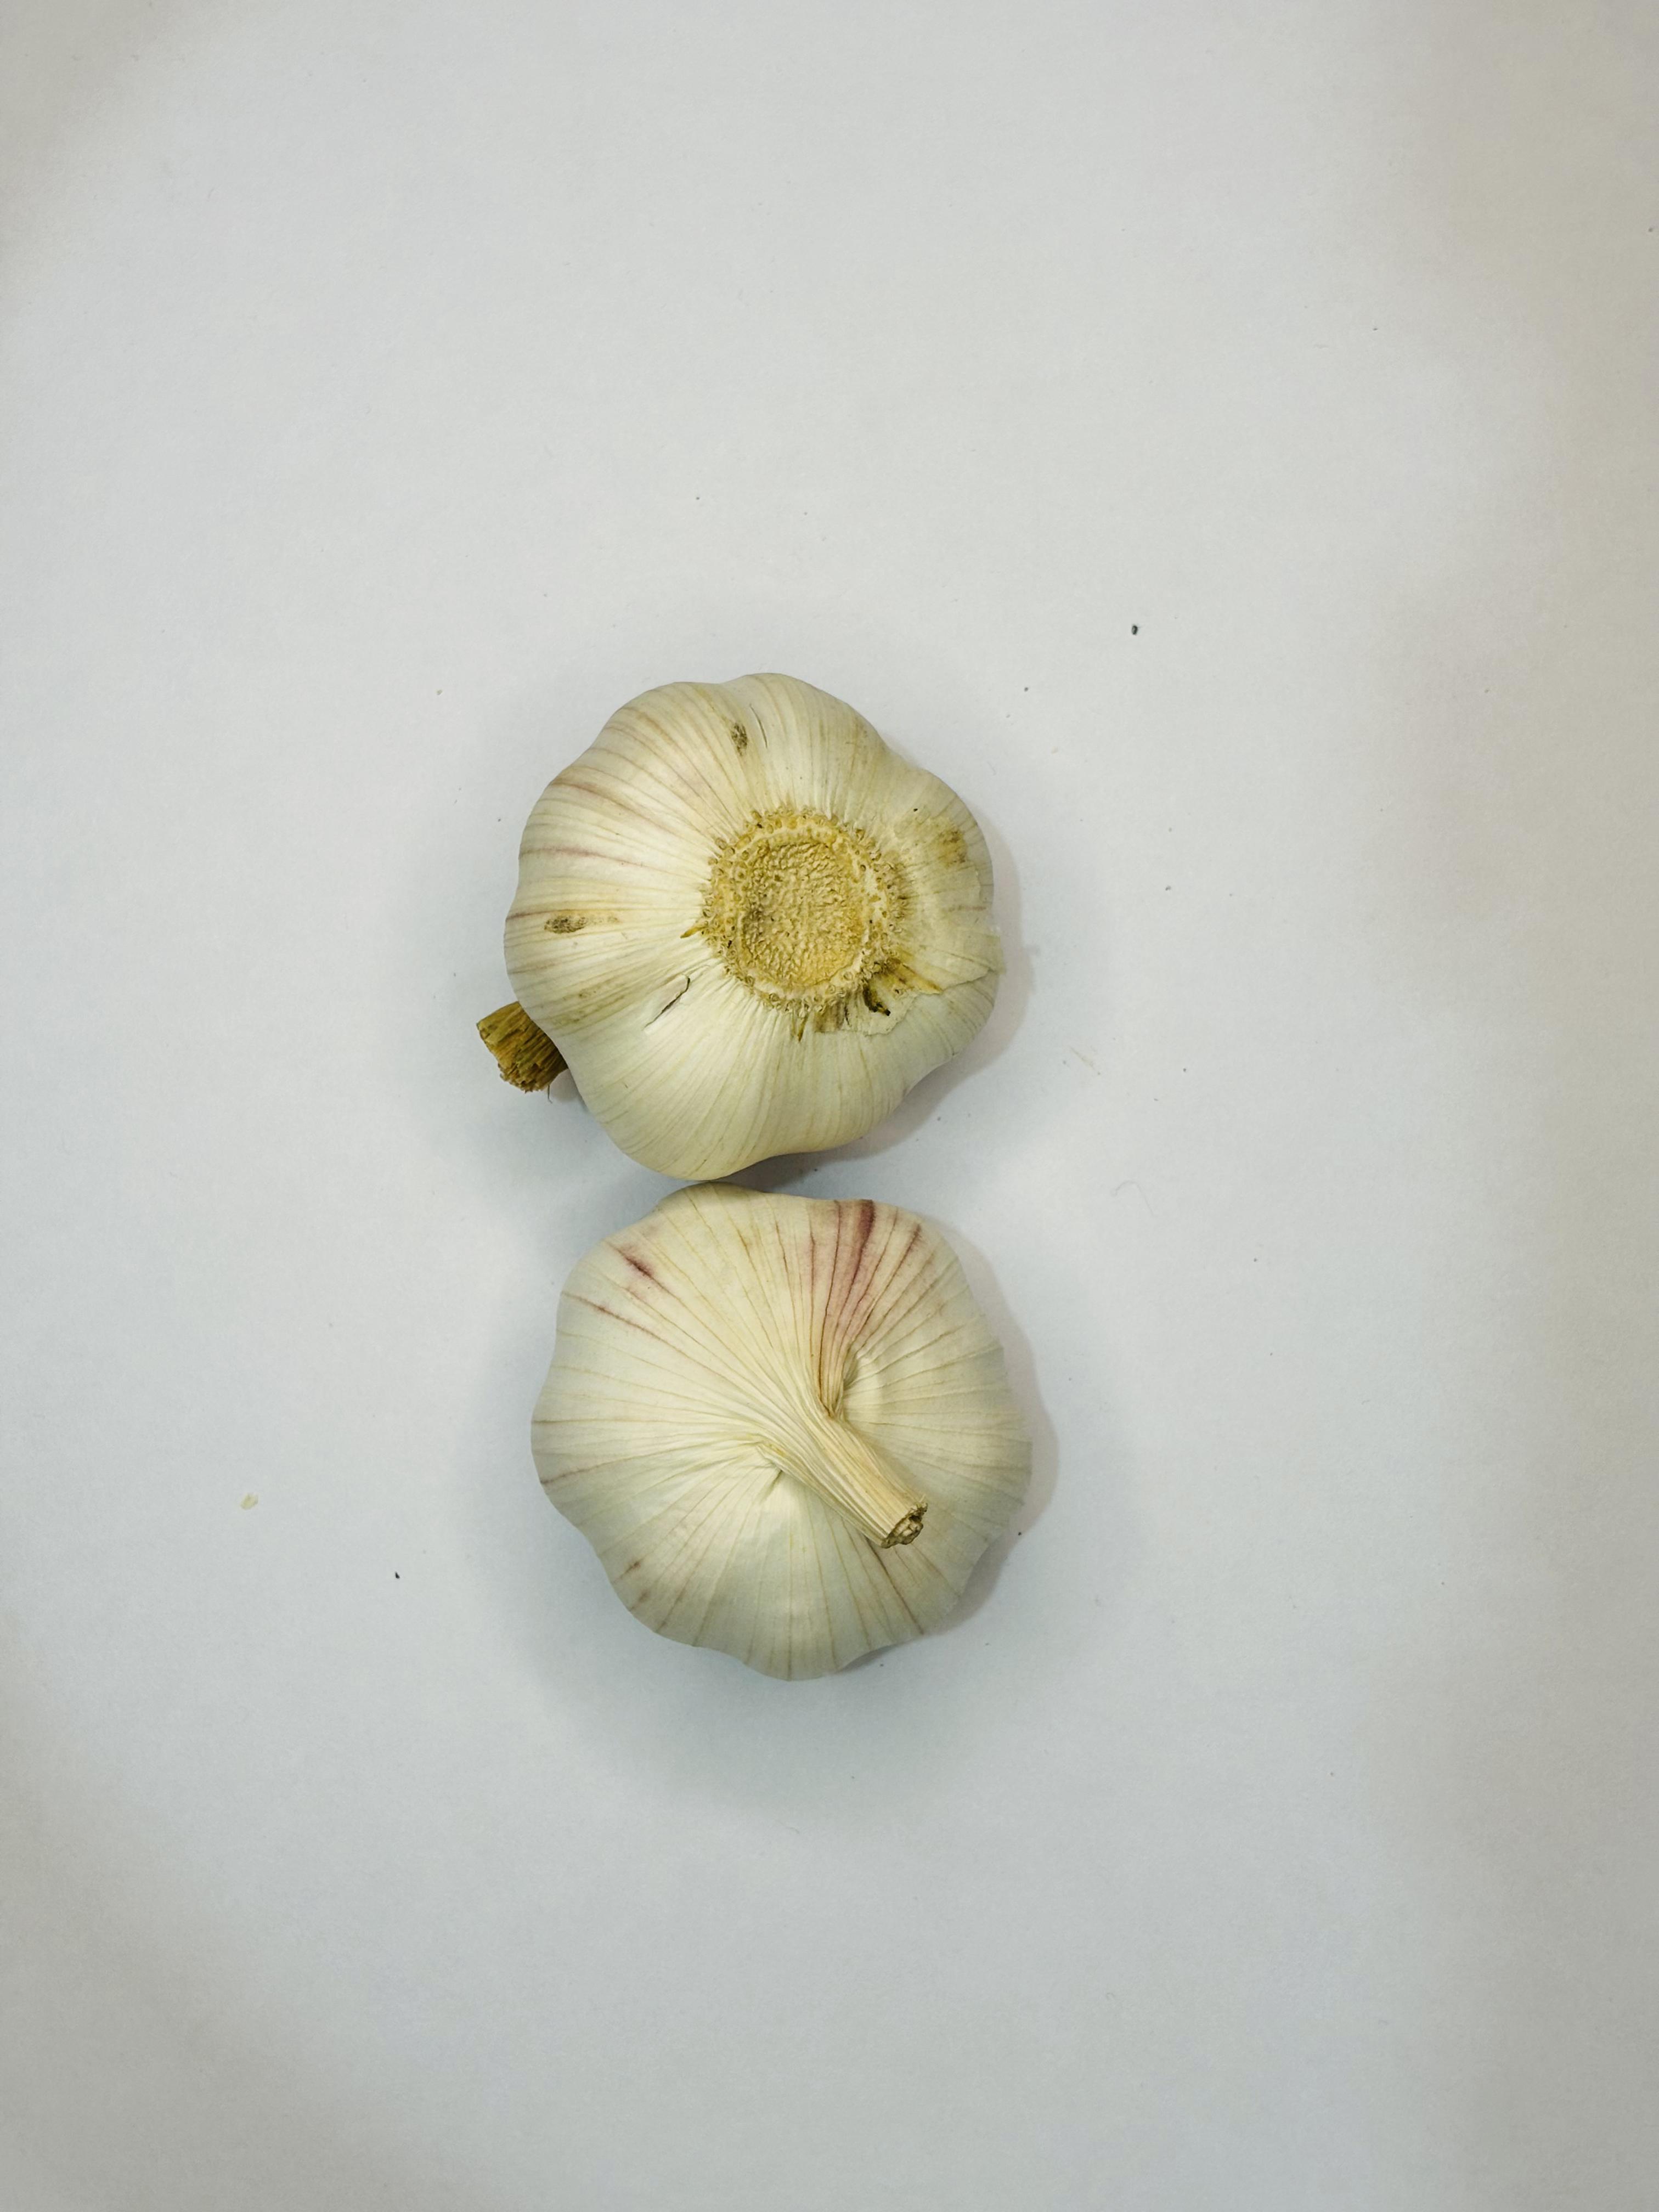
Label: Garlic